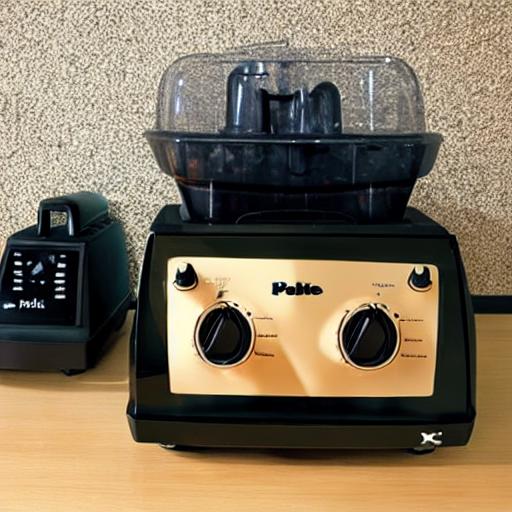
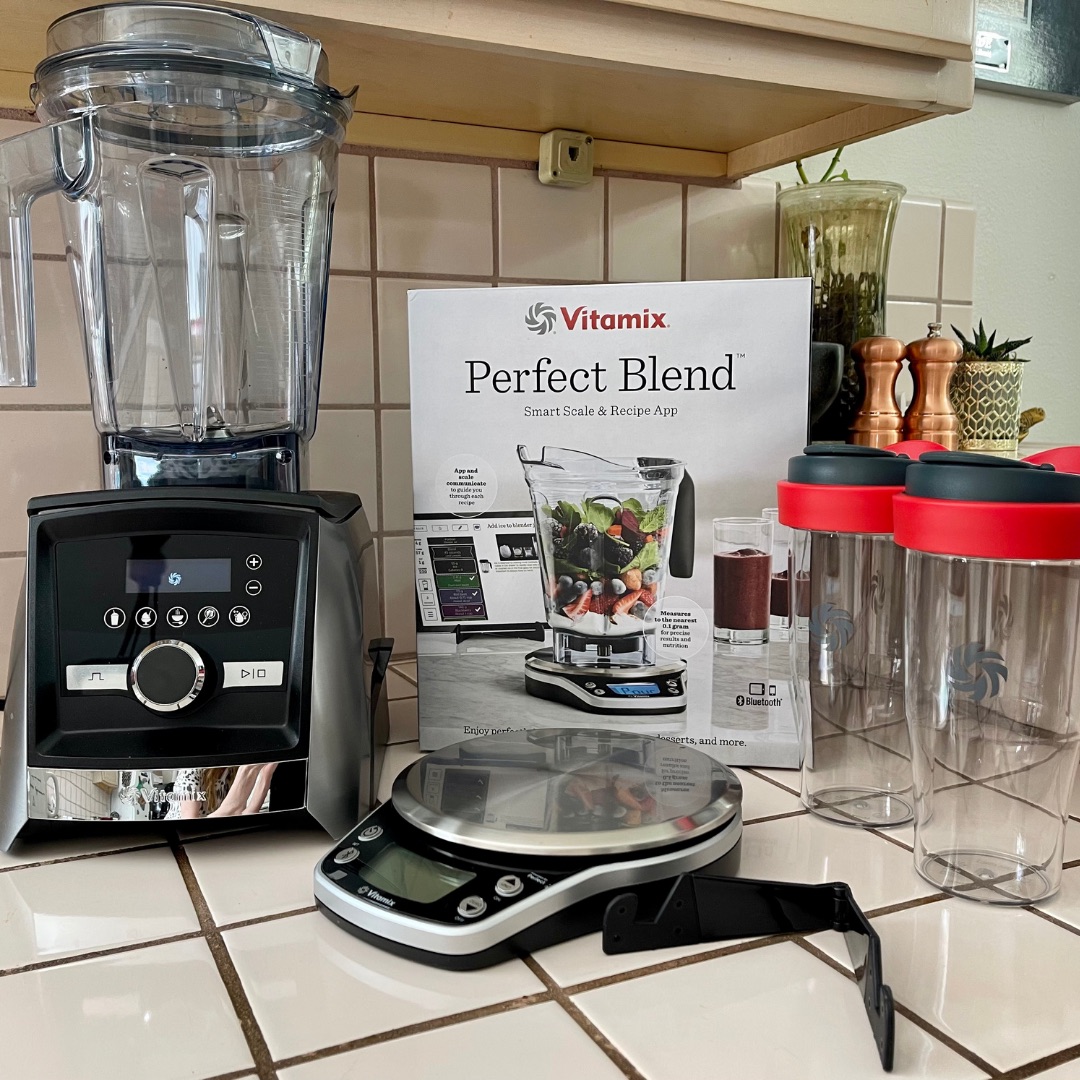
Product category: items_blender
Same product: no